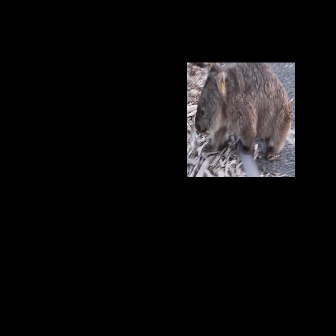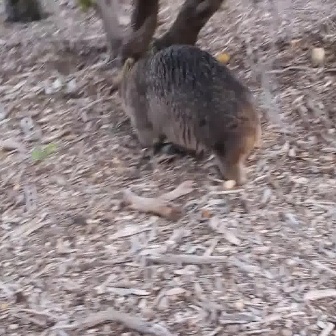
  Please identify the target specified by the bounding box [194,62,291,159] in the first image and locate it in the second image. Return the coordinates in [x_min,y_min,x_max,y_max] format.
Answer: [117,42,260,185]